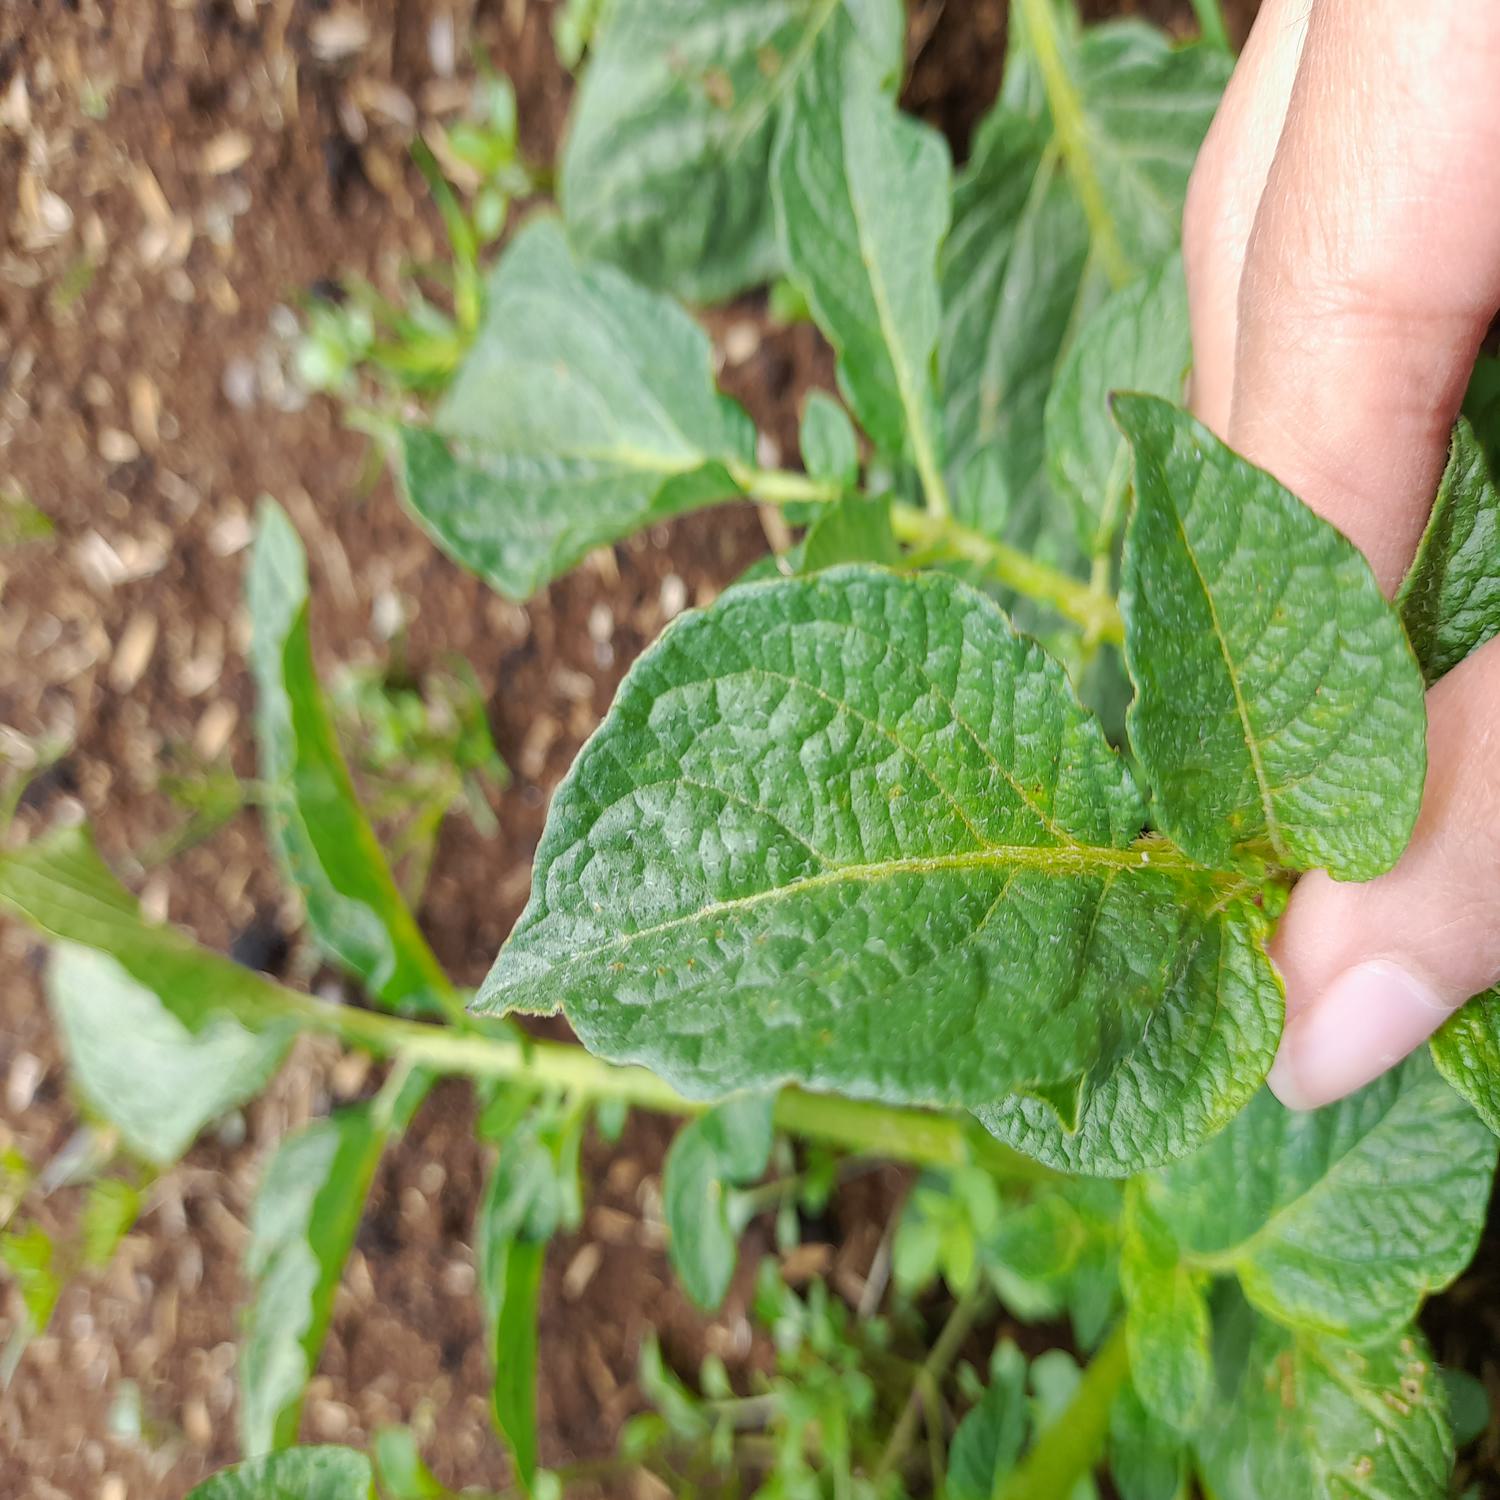
Label: Virus